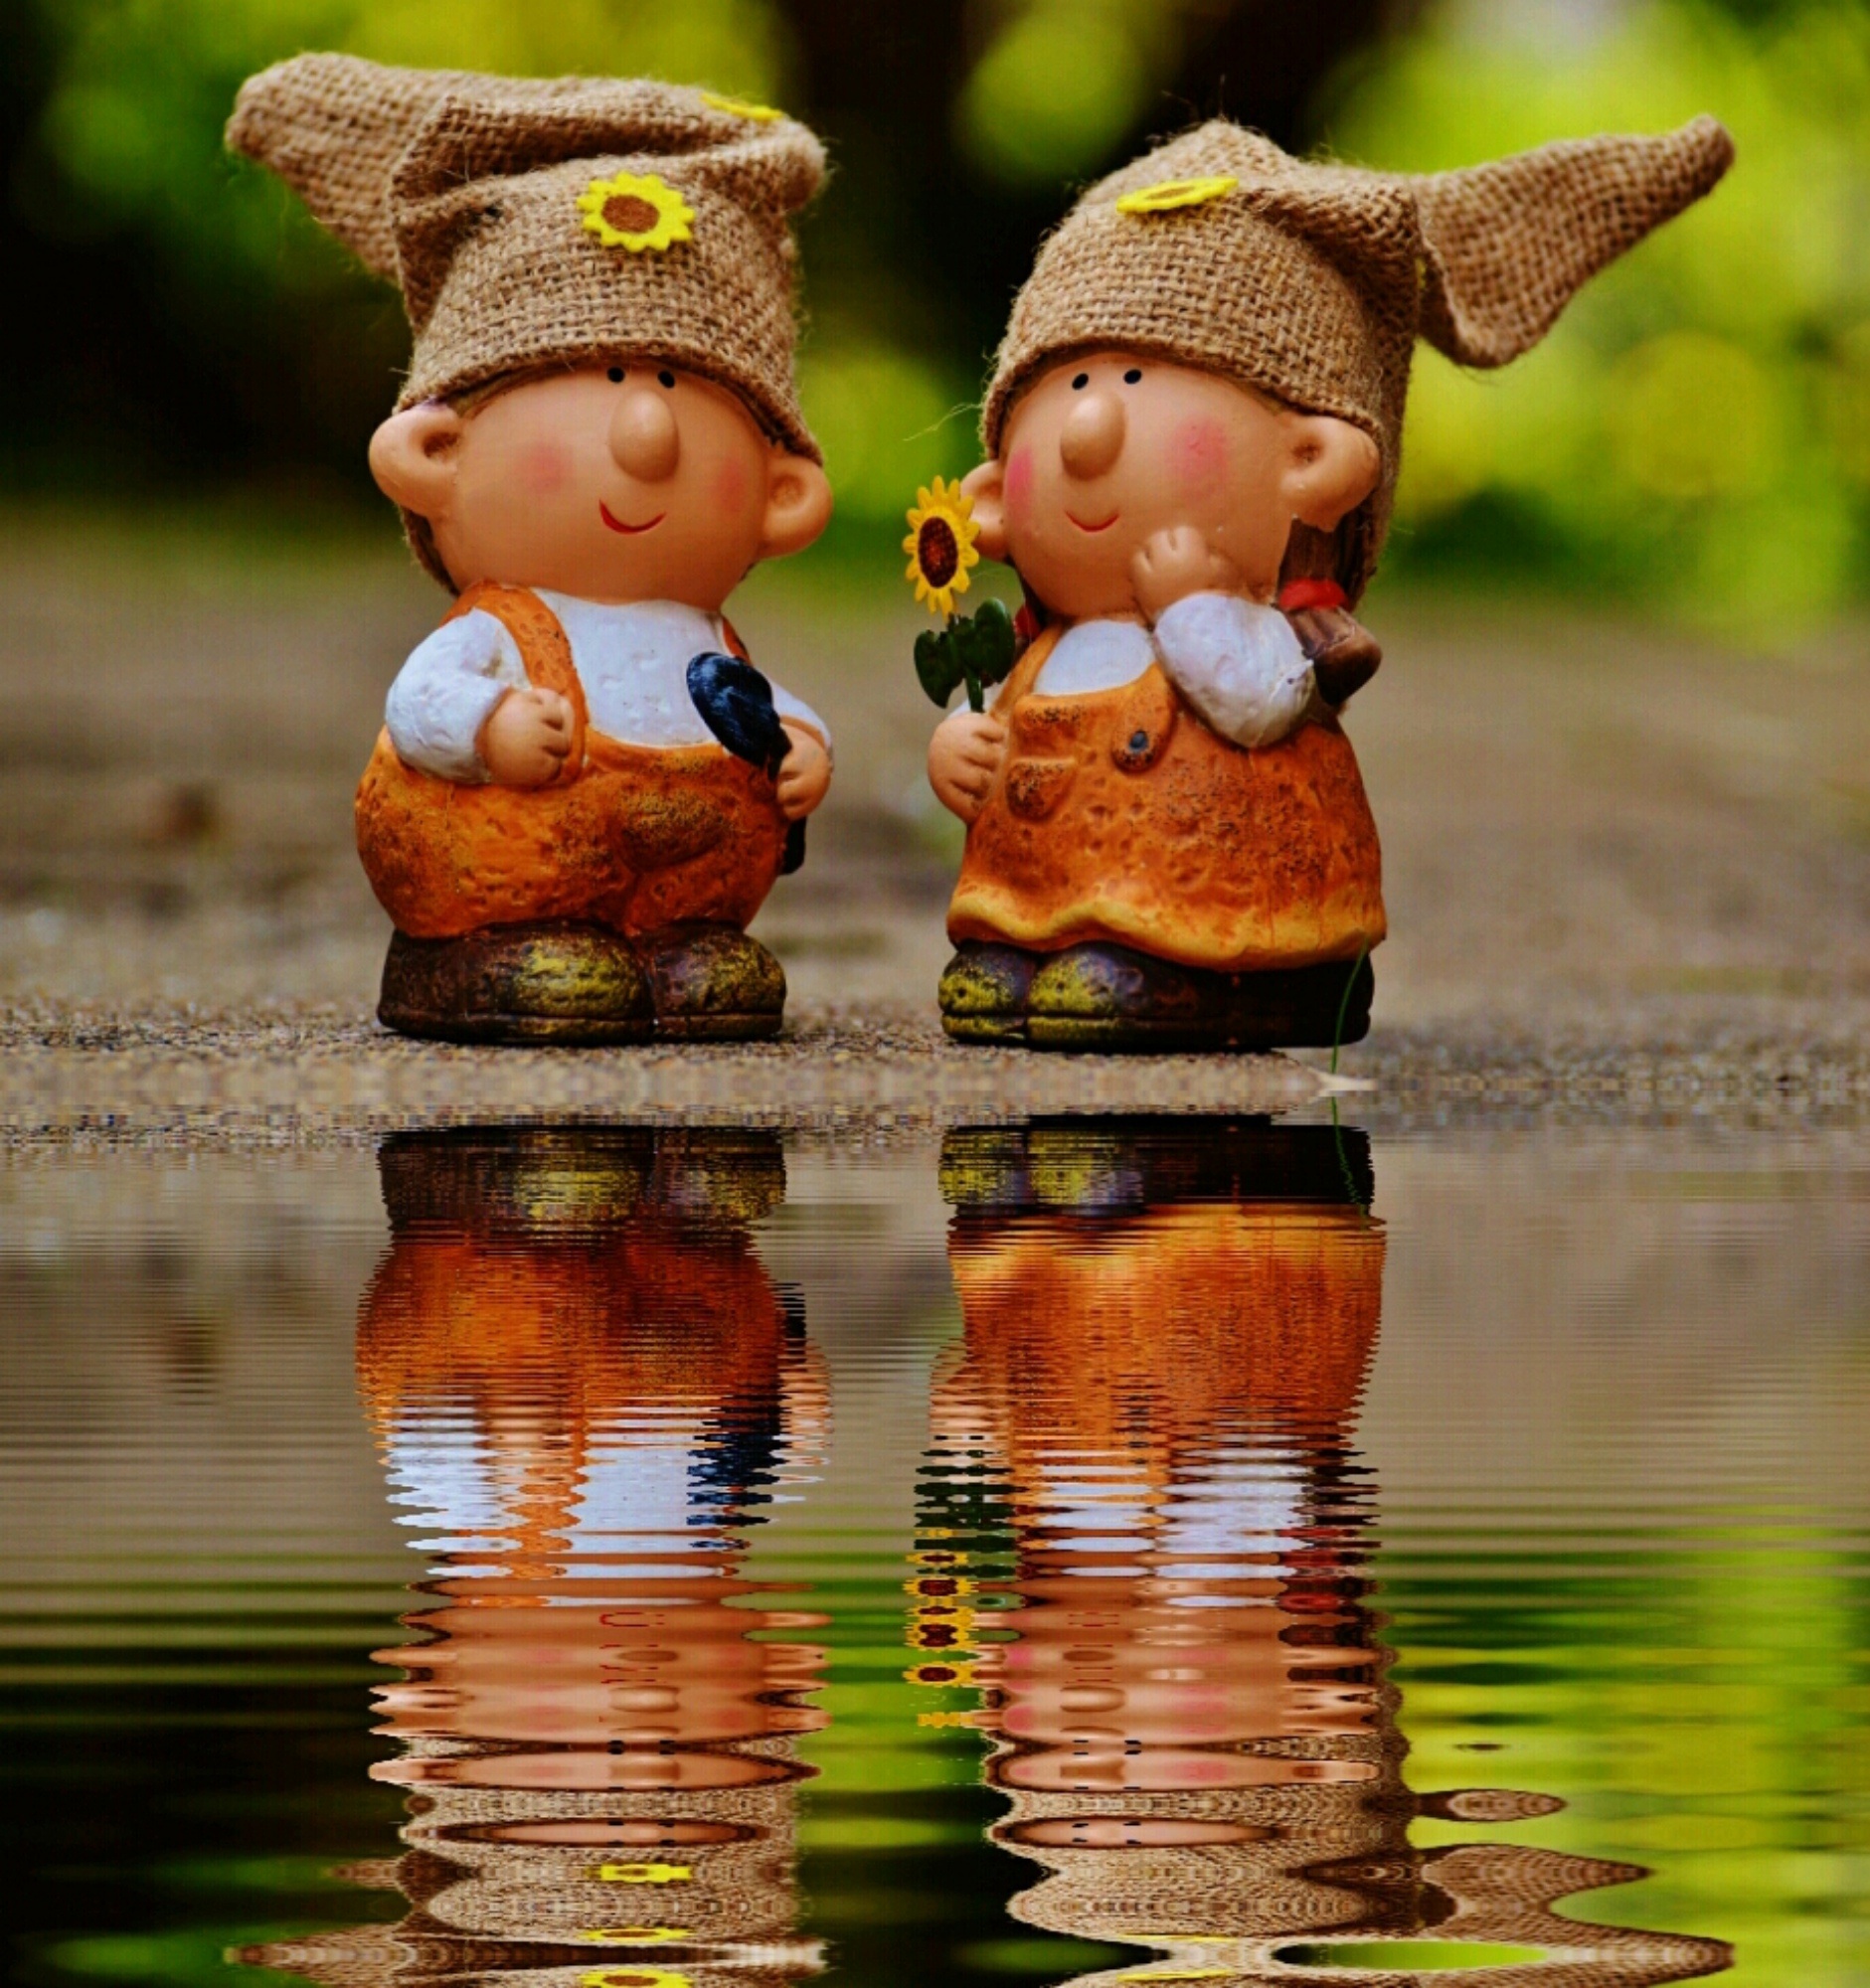
man, water, woman, sweet, flower, cute, statue, toy, fig, bank, fun, gardening, cap, sun flower, funny, pair, imp, mirroring, garden gnome, lawn ornament